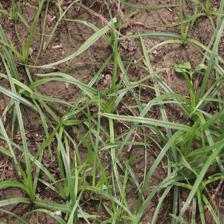
Label: Grass